Daniel Léo Simpson

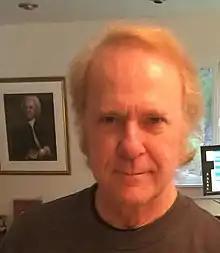
Daniel Léo Simpson - San Francisco, California USA

Simpson first studied music theory with Wes Humphrey at Buena High School in Sierra Vista, Arizona and composed its Alma Mater which he conducted at the première performance there February 9, 2012. He studied as an undergraduate with Anna Mae Sharp and Henry Johnson at the University of Arizona, Tucson and continued his graduate work there with Robert McBride and Robert Muczynski to receive his master's degree in composition. He won first place in the First Annual International Schillinger composition contest sponsored by The Schillinger School of Music for his composition "The Art of Schillinger". He was also first-place winner of the 2010 Alabama Orchestra Association Festival competition contest for his composition